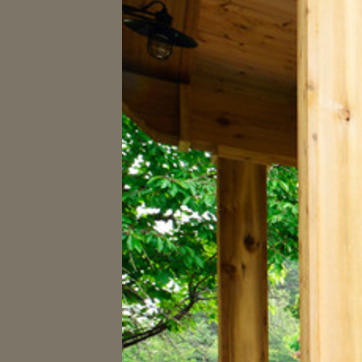
Material: foliage